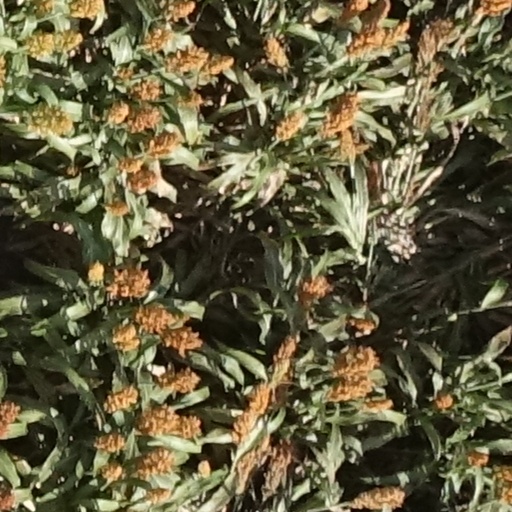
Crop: sorghum